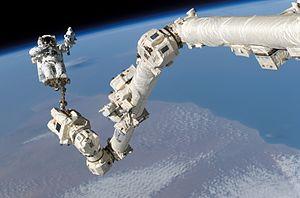
Description originale de la NASA
La Station spatiale internationale, en abrégé SSI ou ISS, est une station spatiale placée en orbite terrestre basse, occupée en permanence par un équipage international qui se consacre à la recherche scientifique dans l'environnement spatial. Ce programme, lancé et piloté par la NASA, est développé conjointement avec l'agence spatiale fédérale russe, avec la participation des agences spatiales européenne, japonaise et canadienne.
Le système de service mobile, également appelé par métonymie Canadarm 2, est un équipement externe de la Station spatiale internationale permettant de déplacer des modules et des équipements extérieurs de la Station et pouvant assister les astronautes au cours des sorties extravéhiculaires.
L'Agence spatiale canadienne est l'agence spatiale du Canada. Elle a été fondée le 1ᵉʳ mars 1989 par la Loi sur l'Agence spatiale canadienne, promulguée en décembre 1990. L'agence qui emploie 600 personnes et gère un budget d'environ 400 millions de $CAN a pour mission de planifier et de gérer les programmes spatiaux du Canada, d'accroitre et de diffuser le savoir-faire spatial dans l'industrie canadienne et de promouvoir l'utilisation des applications spatiales. Le principal programme spatial national est constitué par la série des satellites d'observation de la Terre radar Radarsat qui mobilise plus d'un tiers de ses investissements. Les autres projets de l'agence canadienne sont essentiellement des participations à des projets d'autres agences spatiales. L'ASC a participé à la réalisation de la Station spatiale internationale et à ce titre des astronautes canadiens font régulièrement partie de l'équipage de la station. L'agence est membre de l'Agence spatiale européenne et fournit ou participe à la réalisation d'instruments scientifiques embarqués dans des missions européennes.